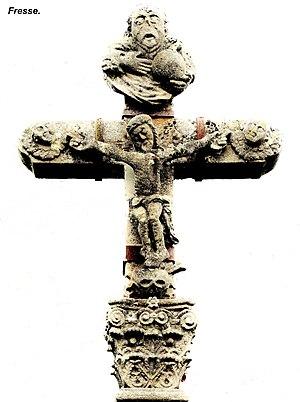
Détail de la croix de mission de 1751.
La croix de mission de Fresse est une croix située à Fresse, en France, datant de 1751.